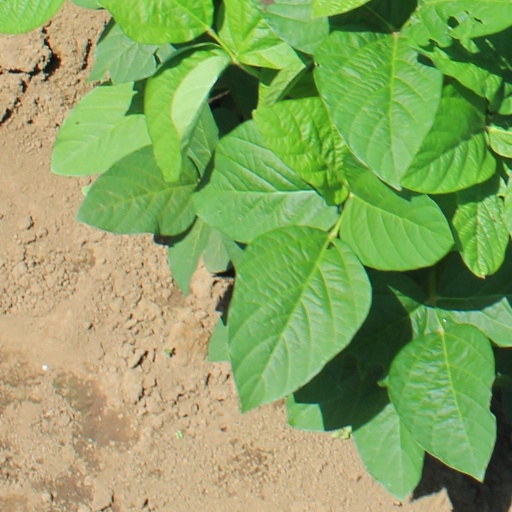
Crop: soybean